Suleiman I of Persia

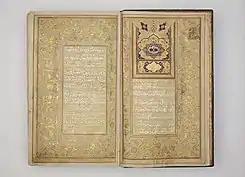
Single-volume Quran, belonging to Suleiman. Dated 1689–90, Isfahan.

Soon after his coronation, Safi faced problems. Two barren harvests left the central parts of the realm under famine and an earthquake in November 1667 in Shirvan led to the death of more than 30,000 in the villages and around 20,000 in its capital city, Shamakhi. In the following year, the Northern provinces of the realm endured raids by Stenka Razin's Cossacks, whom the Safavid army was unable to subdue. The Cossacks had raided these provinces before, in 1664, when they were defeated by local forces. Now, under the leadership of Razin, they ransacked Mazandaran and attacked Daghestan. Razin went to Isfahan to ask Safi for land in his realm in exchange for loyalty to the shah, but departed to the Caspian Sea for more pillaging before they could reach an agreement. The tsar of Russia, Alexis, sent a delegation to Isfahan in order to apologise for the damages done and later in 1671, hanged Razin as a rebel.